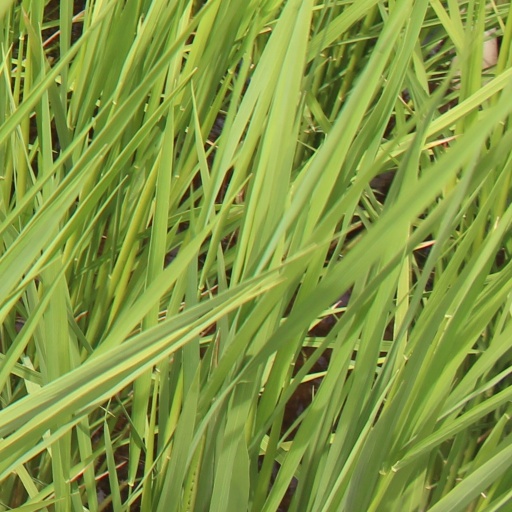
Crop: rice